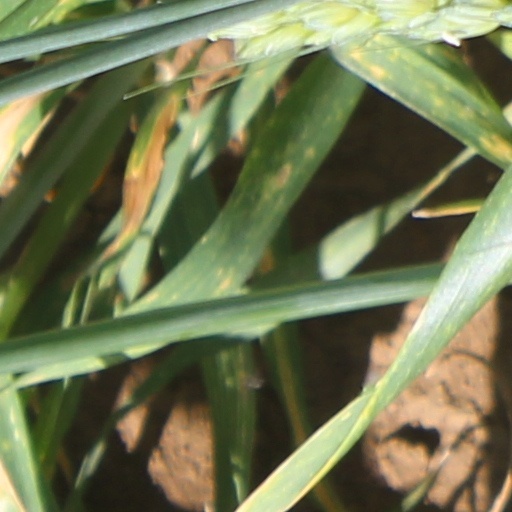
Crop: wheat